Jang-e-Azadi Memorial

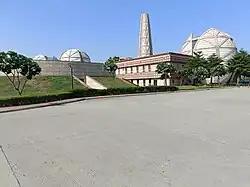
Jang-e-Azadi Memorial, Kartarpur, Jalandhar, Punjab, India

Jang-e-Azadi Memorial is a memorial and museum in Kartarpur town (near the city of Jalandhar) in Jalandhar district of Punjab, India, in memory of contribution and sacrifices made by the Punjabi community in Indian independence movement. The memorial was built over an area of 25 acres at the cost of 300 crore.